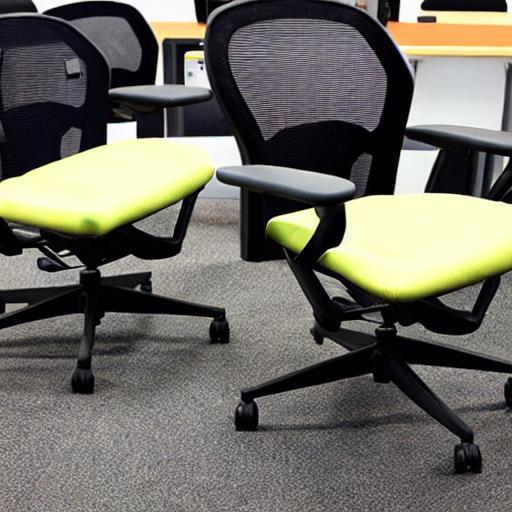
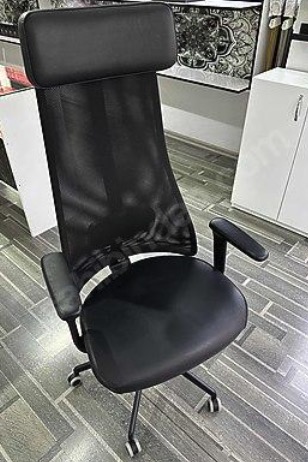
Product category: items_chair
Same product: no